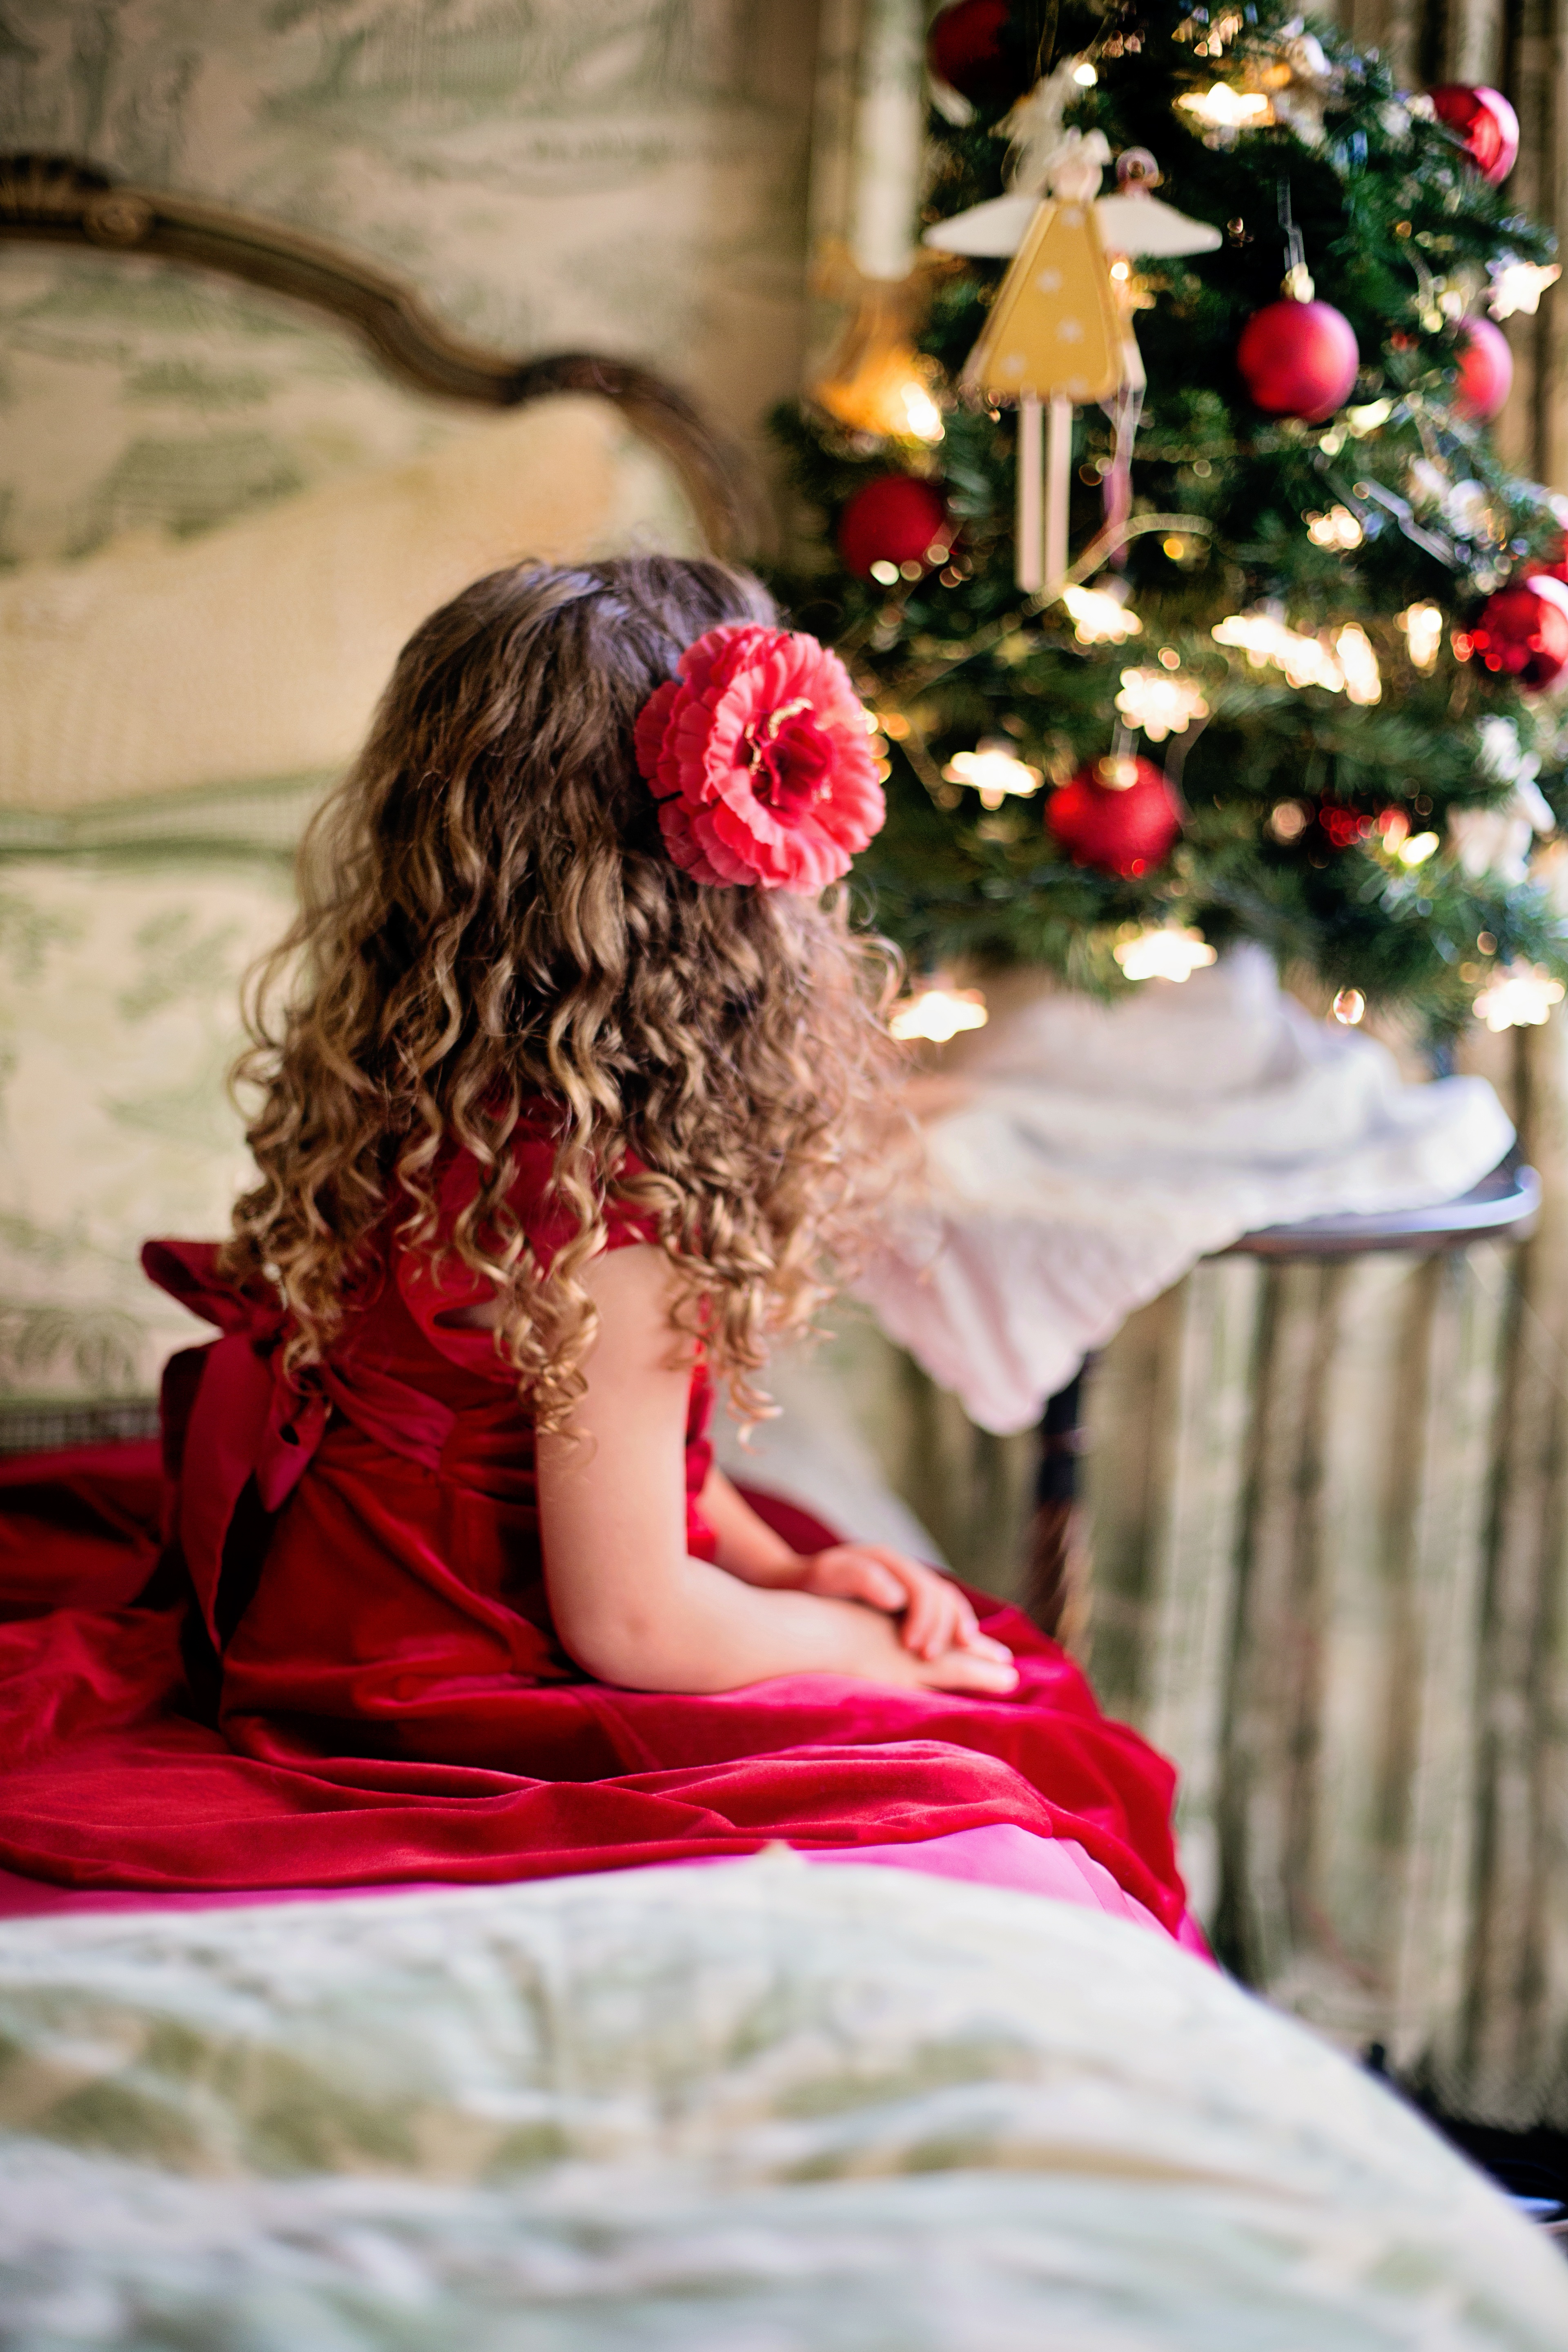
girl, woman, flower, portrait, young, spring, red, holiday, child, lady, christmas, bride, dress, seasonal, beauty, xmas, christmas girl